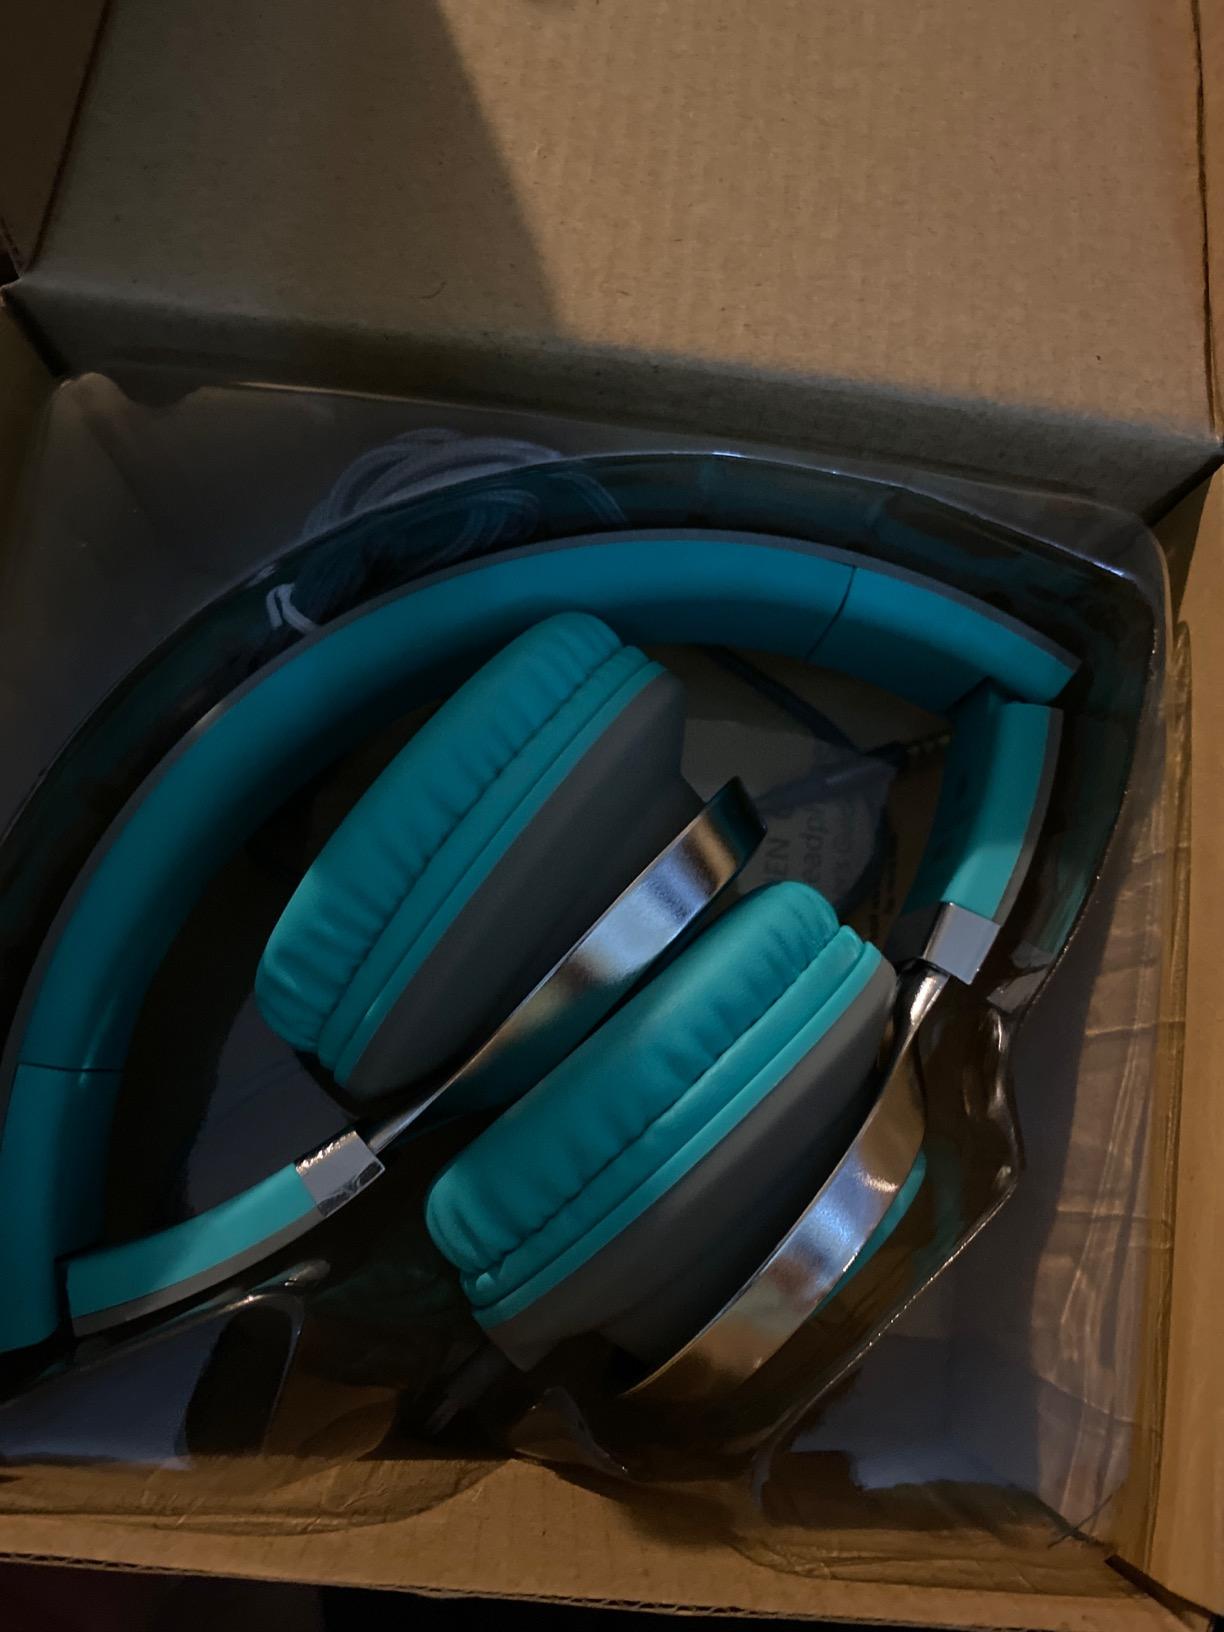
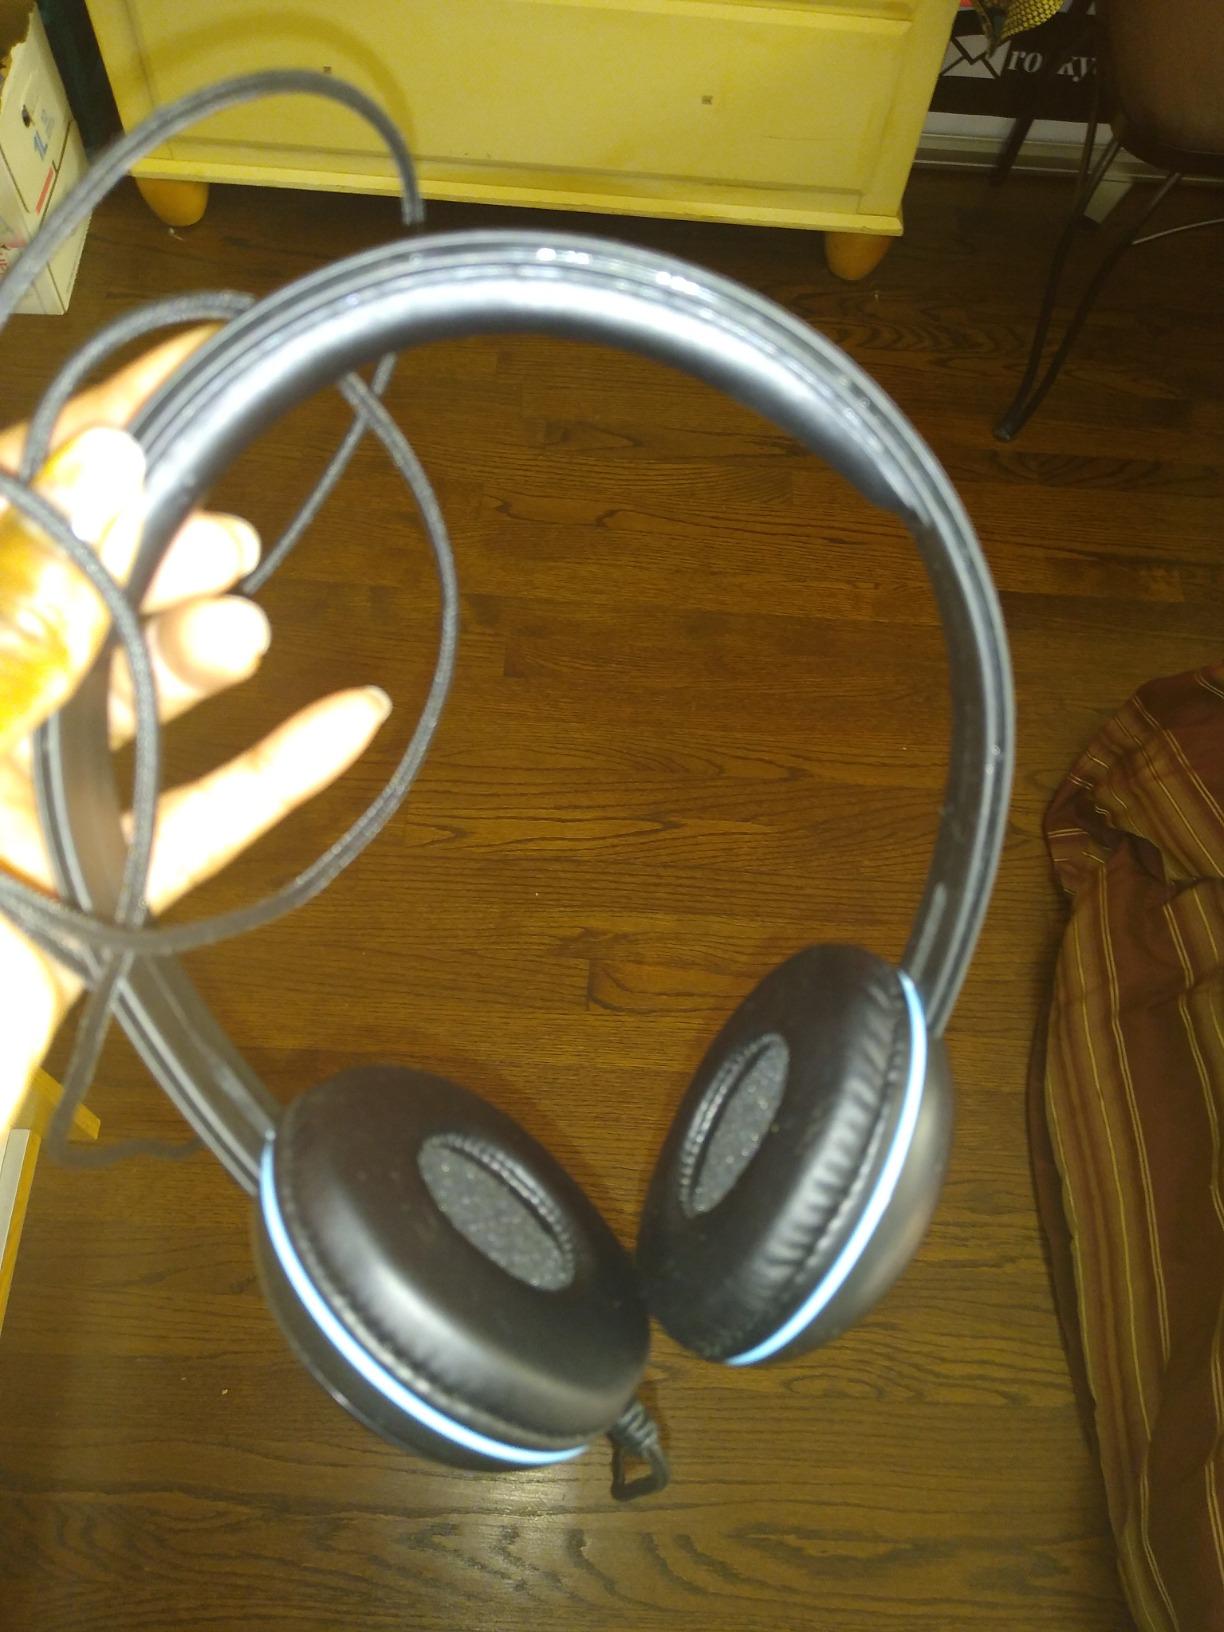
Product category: headphones
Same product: no